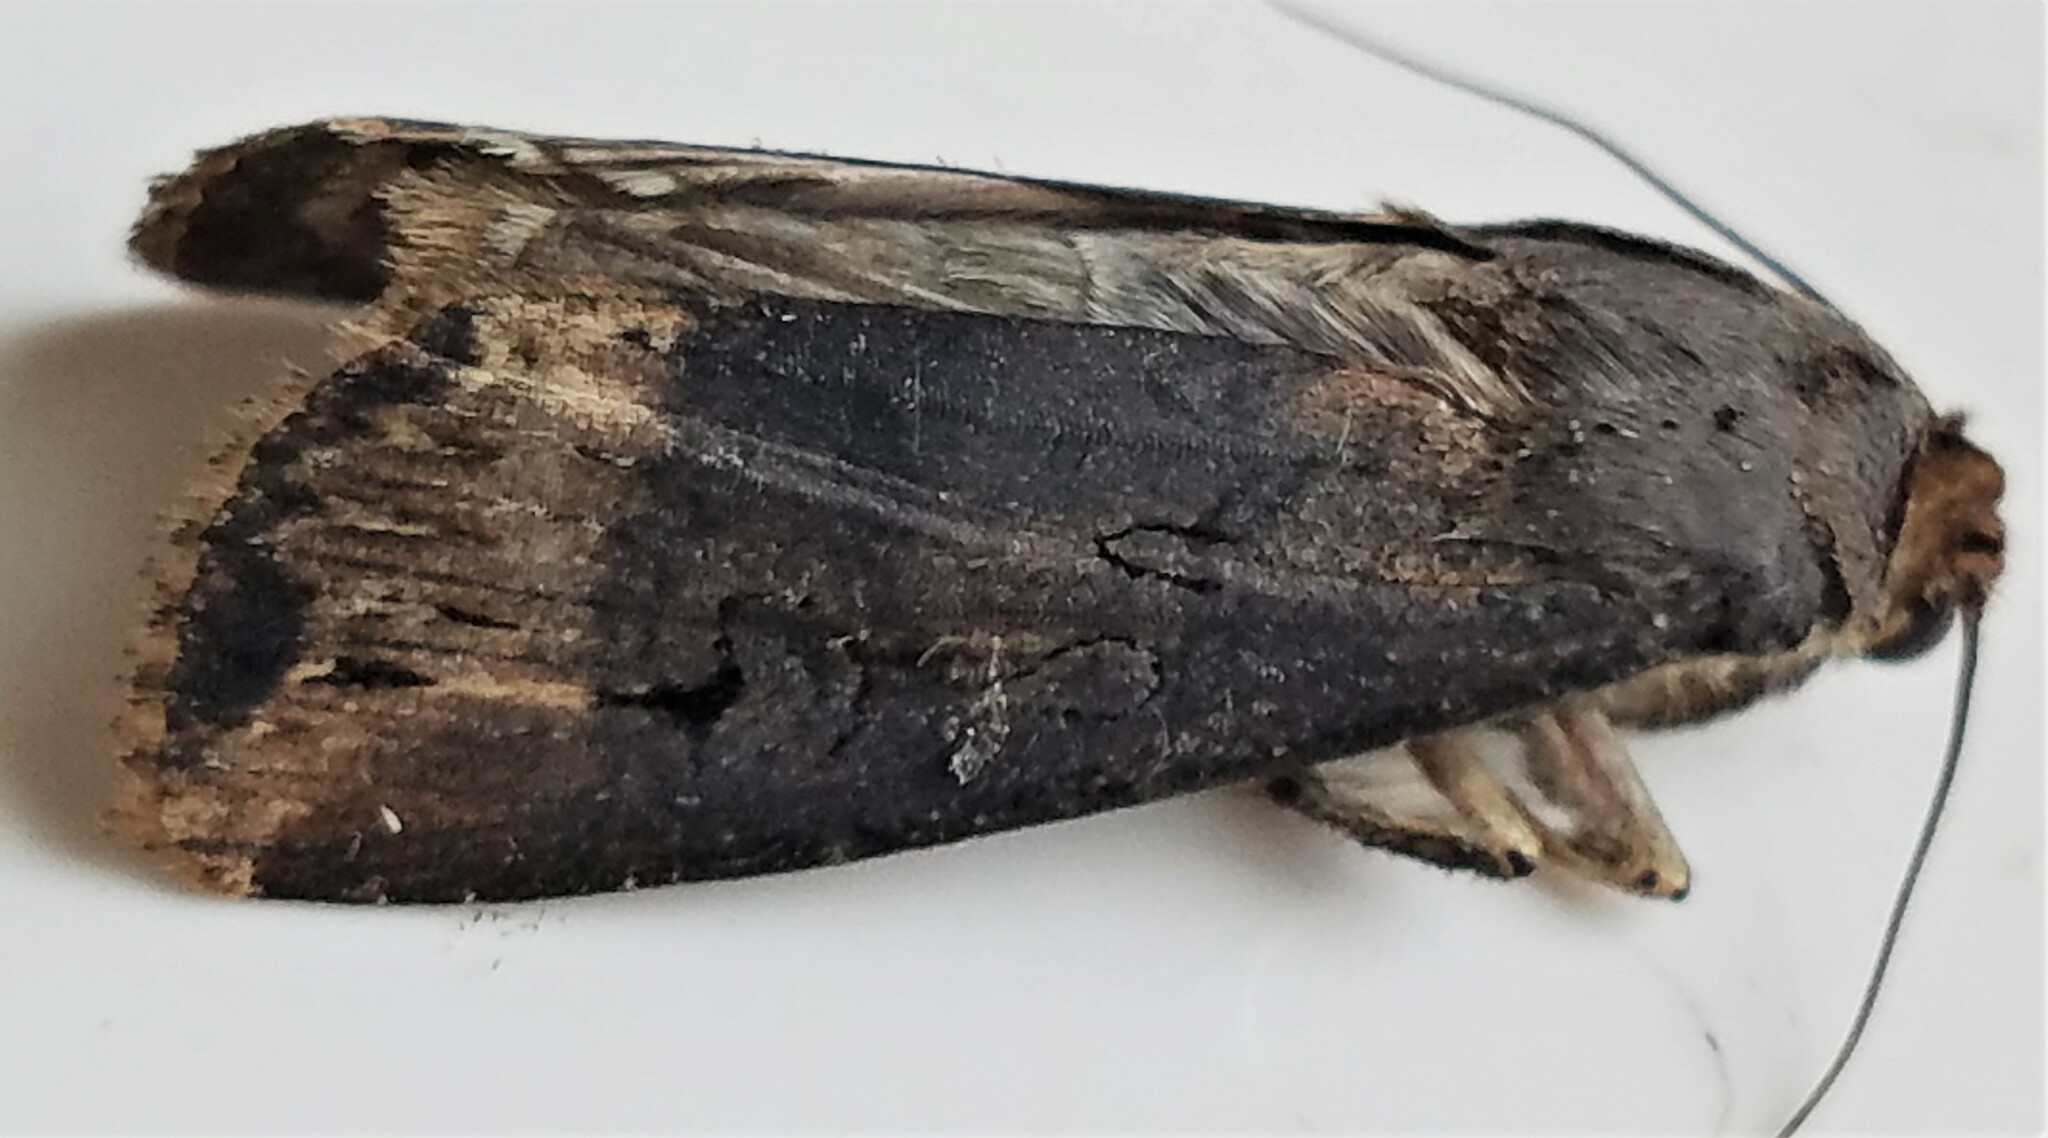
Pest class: cutworms